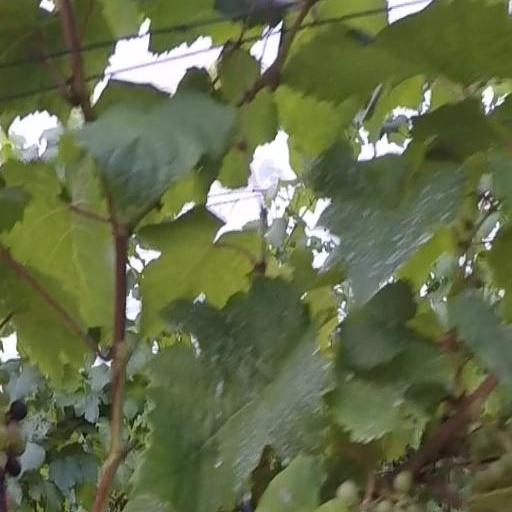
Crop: grape